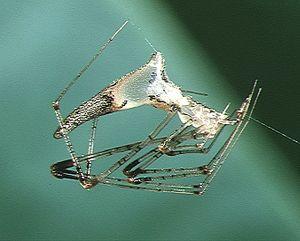
Rhomphaea est un genre d'araignées aranéomorphes de la famille des Theridiidae.